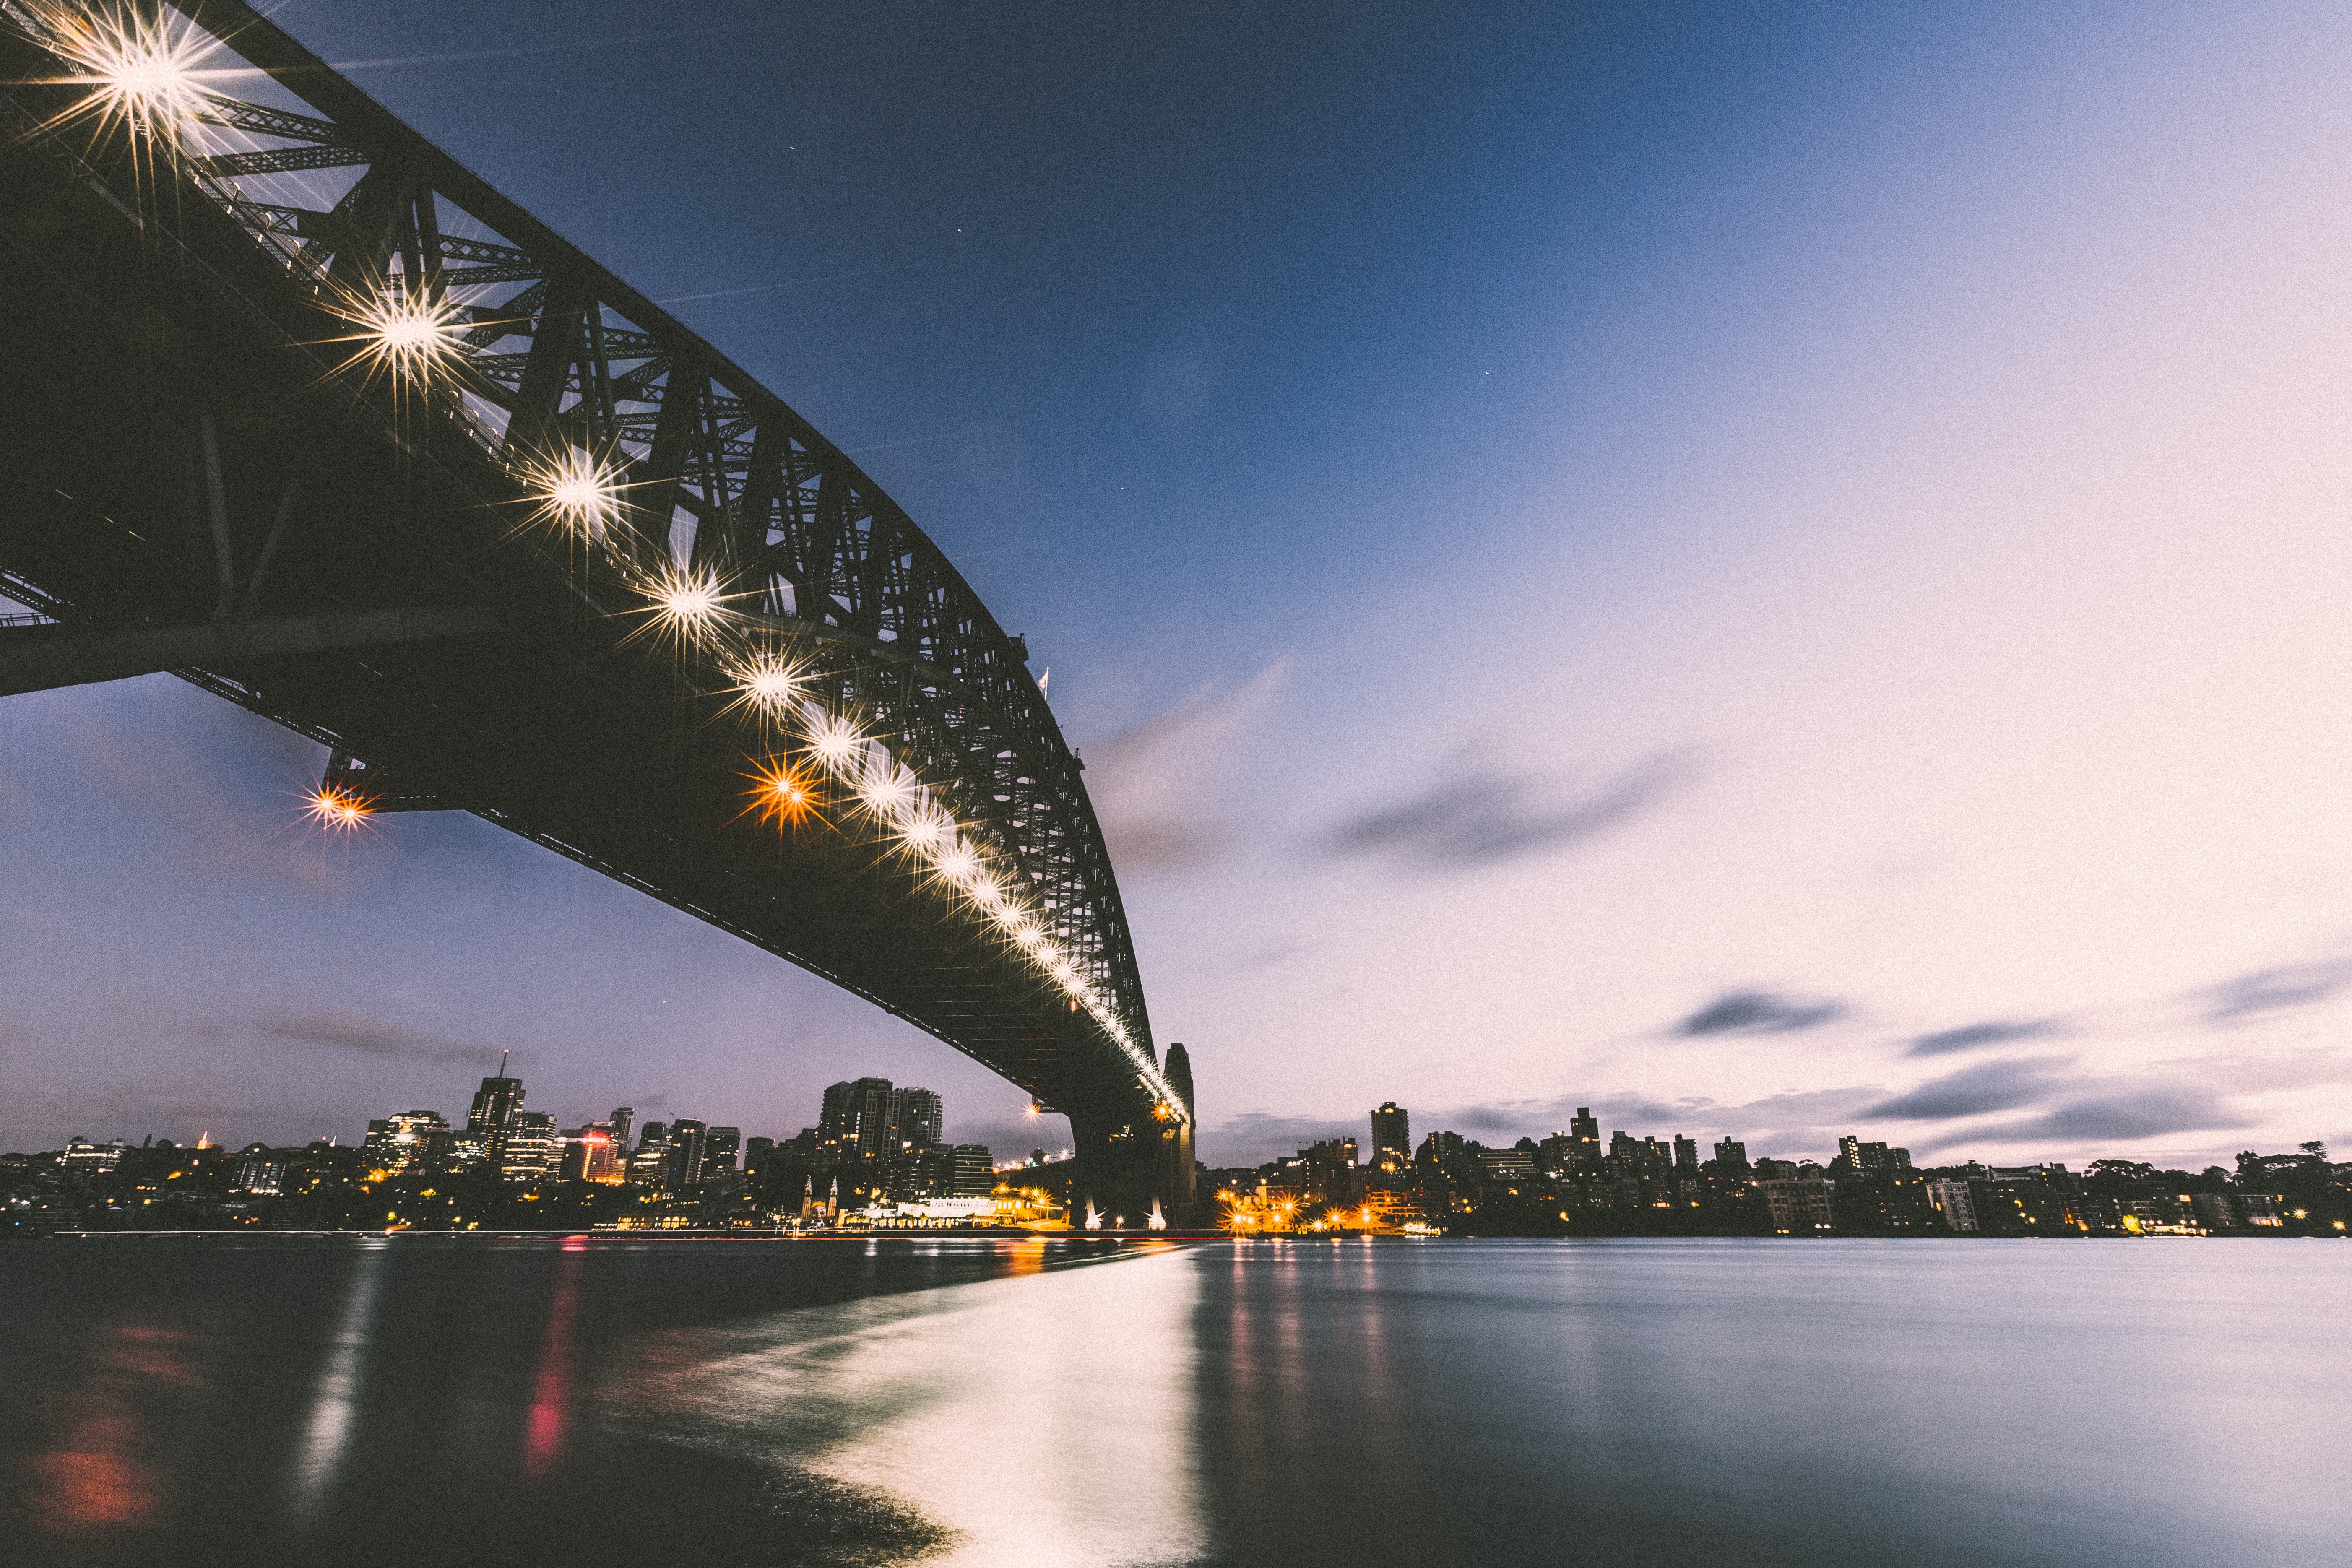
sea, water, light, cloud, structure, sky, sunset, bridge, skyline, night, sunlight, skyscraper, cityscape, aircraft, dusk, evening, reflection, vehicle, stadium, night city, atmosphere of earth, sport venue